Bowhunting

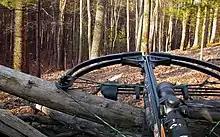
Hunting crossbow

Big game hunting requires a draw weight of more than . For larger game such as elk or moose, more than is suggested. Most male American archers can draw a bow rated at , most women .